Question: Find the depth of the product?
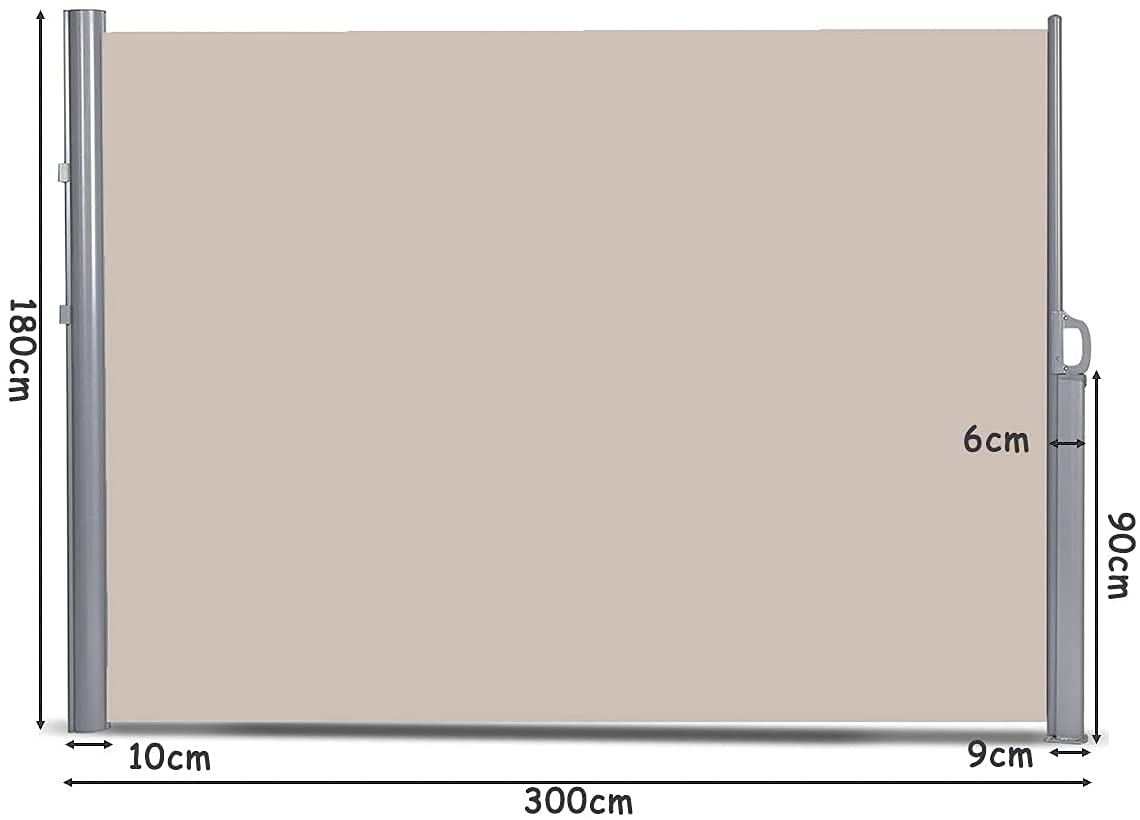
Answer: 180.0 centimetre